Adil Ramzi

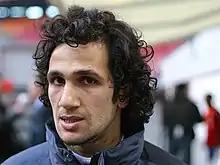
Ramzi in 2006

Adil Ramzi (born 14 July 1977) is a Moroccan professional football coach and former player.